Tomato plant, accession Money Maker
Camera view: vertical (180 deg); turntable rotation: 210 degrees
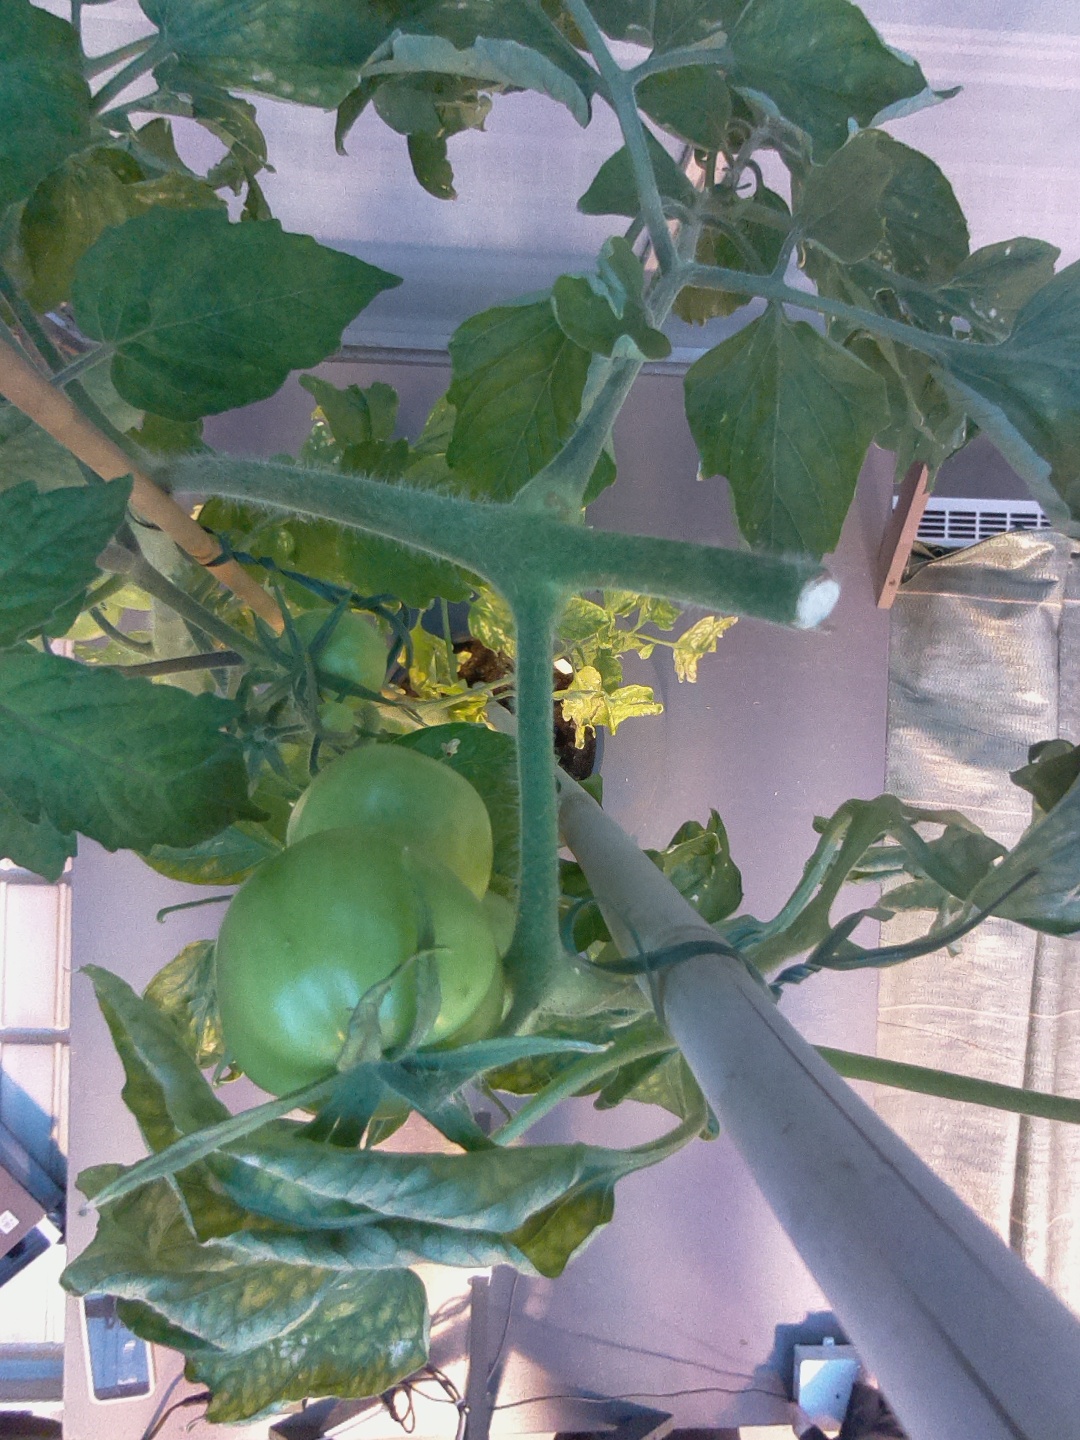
BBCH growth stage 78: 80% -90% of final fruit size